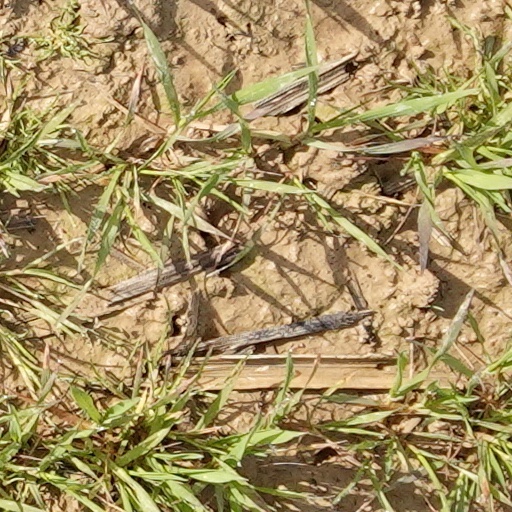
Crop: wheat